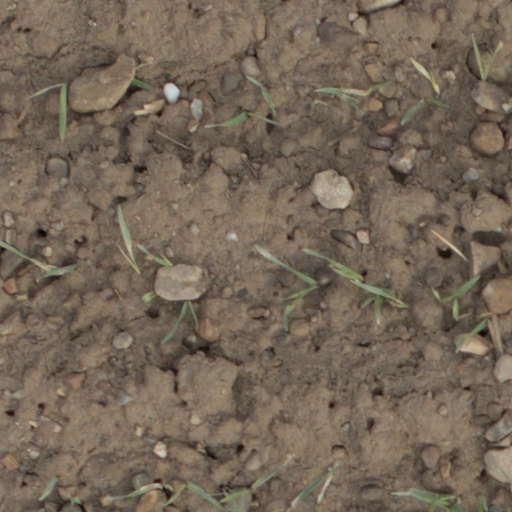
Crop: wheat